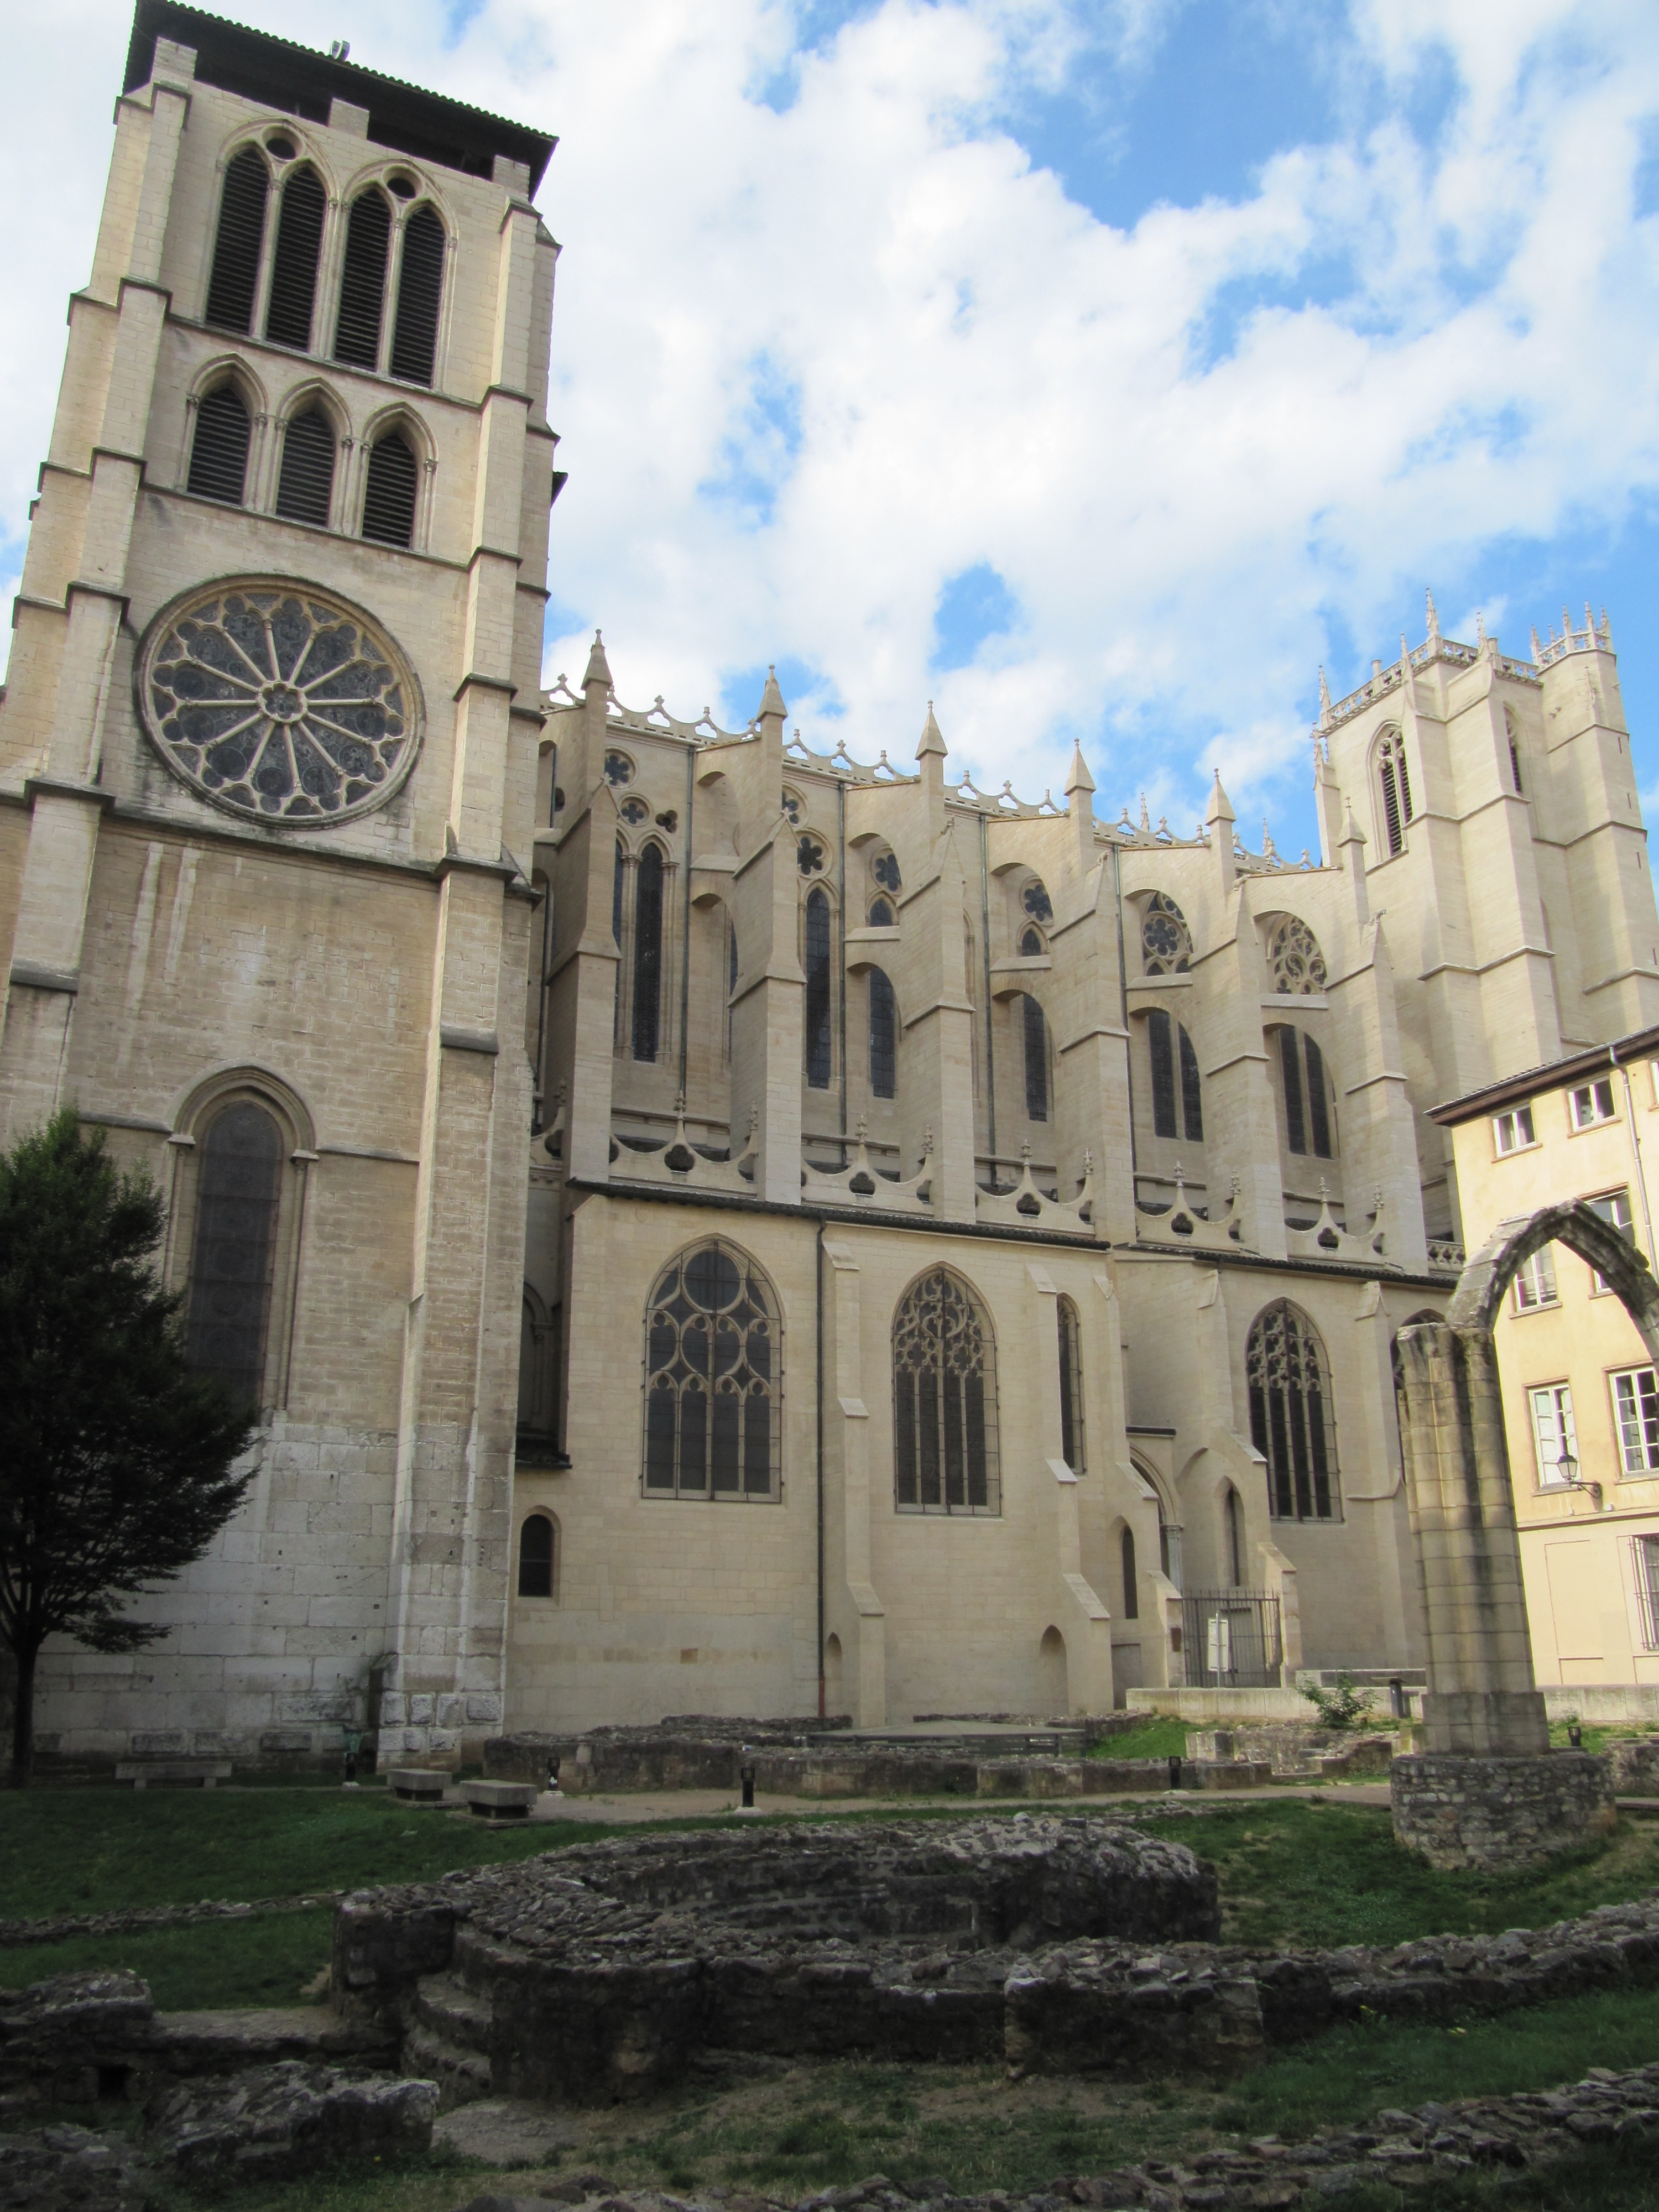
building, chateau, church, cathedral, place of worship, historic building, monastery, abbey, lyon, tours